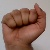
The image shows a hand gesture representing the letter 'A' in Indian Sign Language.